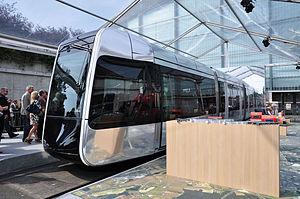
Vue extérieure de la maquette du tramway de Tours présentée lors de la foire exposition de Tours 2011.
Le tramway de Tours fait référence aux réseaux de tramway de l'agglomération de Tours, en Indre-et-Loire, dans la région française Centre-Val de Loire, en place à différentes époques :